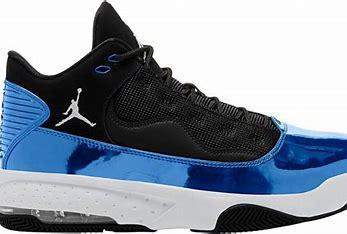
Brand: Jordan
Model: Max Aura 2